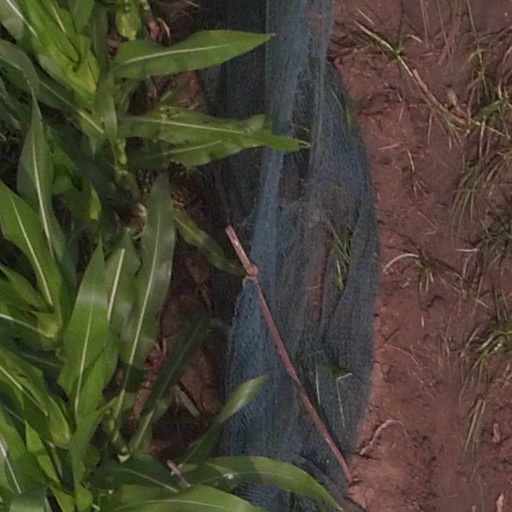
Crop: maize; corn